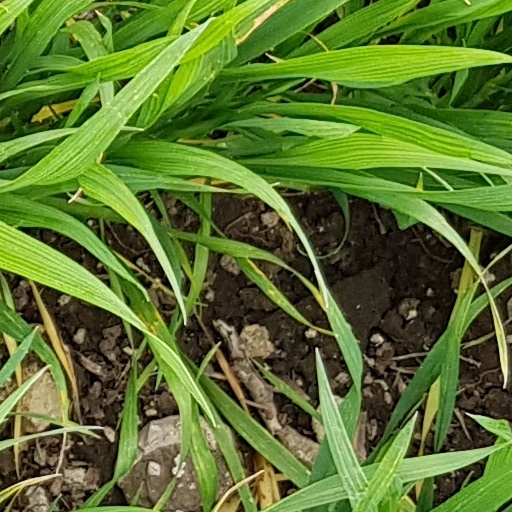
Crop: wheat